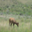
Label: deer